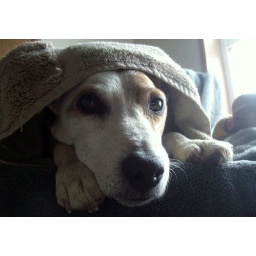
My dog Darby is very old and likes to sleep on my chair under a towel.